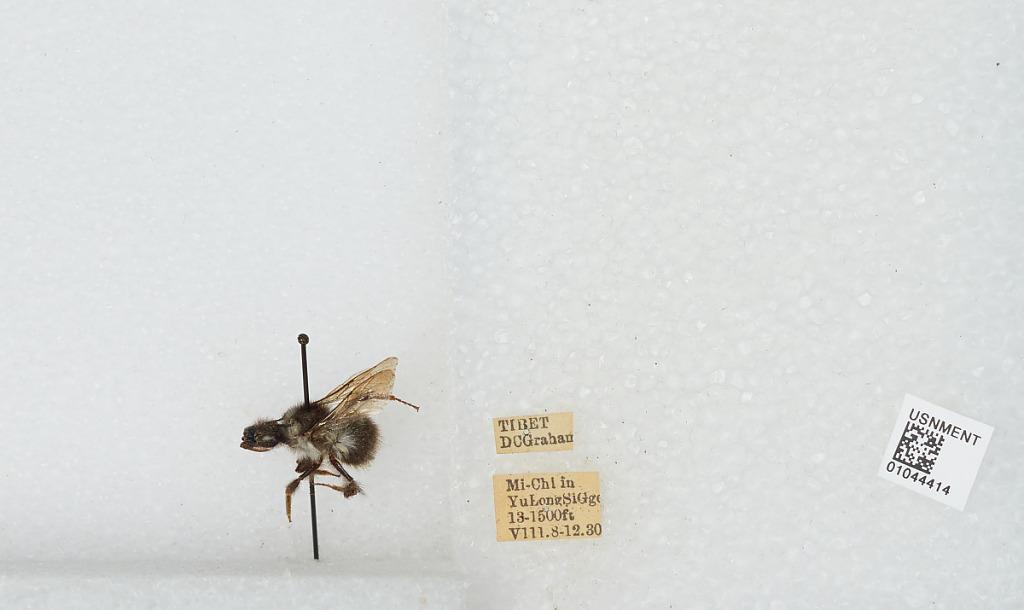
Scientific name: Bombus sp.
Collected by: D. Graham
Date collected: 1930-8-8
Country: China
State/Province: Tibet Autonomous Region
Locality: Mi-Chi in Yu Long Si Gge